International Day of Forests

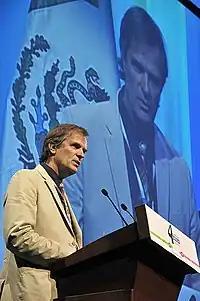
Daniel Nepstad during Forest Day 4, Cancún, Mexico

Forest Day 4 took place on 5 December 2010 in Cancún, Mexico. More than 1,500 people including over 280 Climate negotiators were in attendance.